St. Servatius Church

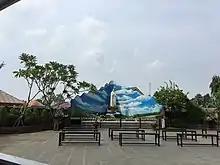
"Saung Maria" (Marian grotto) of the church

Currently, the ritual of "bebaritan" in its original form no longer exists. The last "bebaritan" ritual was carried out in 1963/1964 and was carried out in a more modern form, namely with "Dangdutan". In 1936, for the first time, an earth alms ceremony was held among members of the Parish of Santo Servatius Kampung Sawah. At that time, Pastor Oscar Cremers blessed the rice harvest as a form of gratitude from the residents of Kampung Sawah. This incident became the forerunner of the earth alms ritual in St. Servatius Parish. The earth alms ritual has been held every May 13.